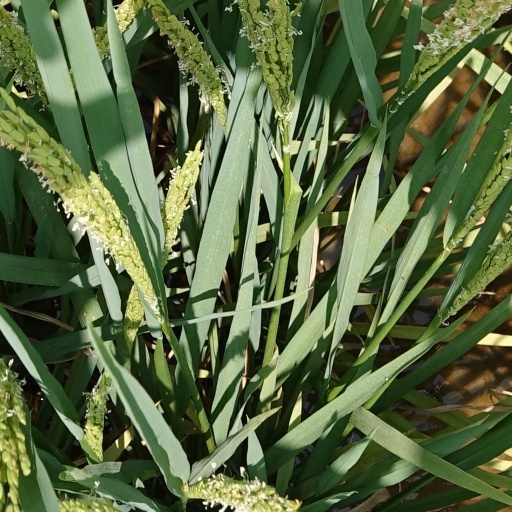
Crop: rice